Krastyo Asenov

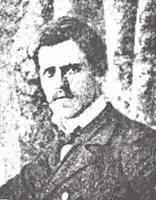
A portrait of Krastyo Asenov.

Krastyo Hadzhipetrov Asenov, nicknamed Mechkata (the Bear), Ogneniot daskal (the Fiery Teacher) and Cherkeza (the Circassian), was a Bulgarian revolutionary figure active in the region of Macedonia, one of the voyvodas of the Internal Macedonian-Adrianople Revolutionary Organization (IMARO) for the Enidzhe Vardar region. He took part in the Macedonian struggle at the beginning of the 20th century.